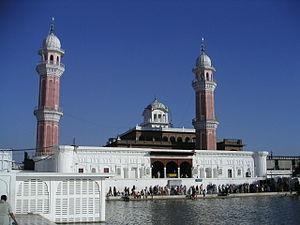
Amritsar est une ville située au nord-ouest de l'État du Pendjab indien. Celle-ci abrite le Temple d'Or, nom informel du Harmandir Sâhib, centre spirituel et culturel de la communauté sikh. En 2011, la population recensée d'Amritsar est de 1 132 761 habitants.